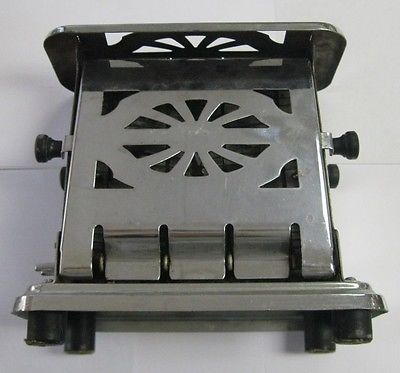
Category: toaster